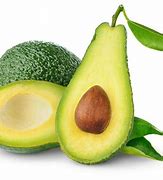
Label: Avocado